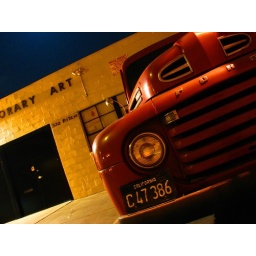
gallery off king street in the south beach neighborhood - san francisco, california